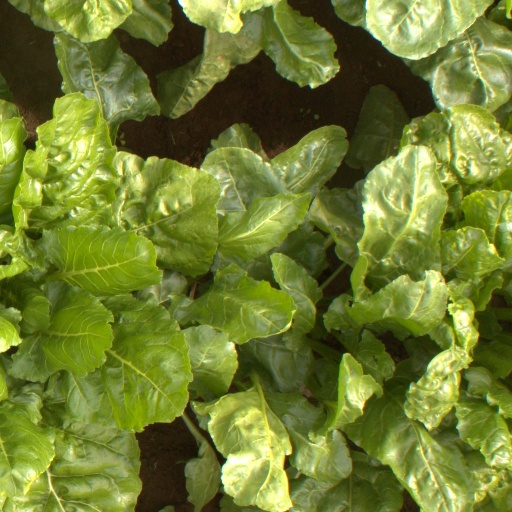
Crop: sugar beet